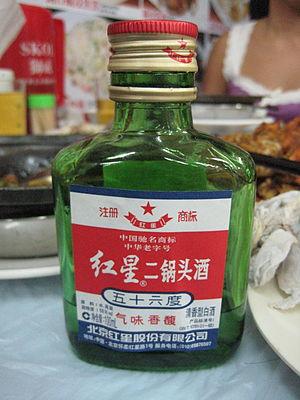
L‘èrguōtóu, parfois abrégé èrguō voir èr si le contexte le permet, nom complet èrguōtóu jiǔ, est un alcool de sorgho chinois produit à Pékin et apprécié dans le Nord Est de la Chine.